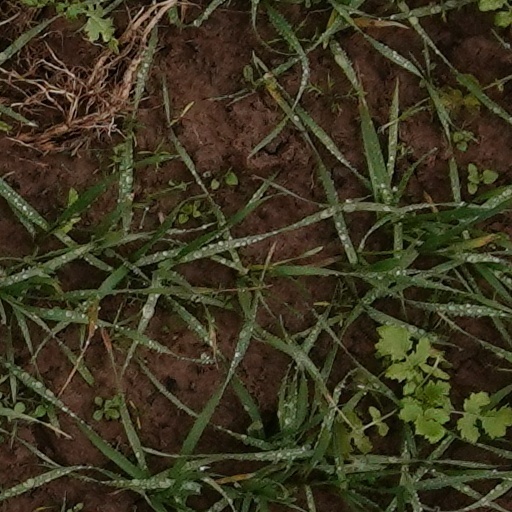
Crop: wheat